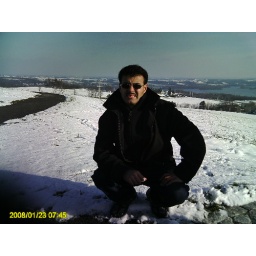
Dec snow fall.Susquesha river in back ground